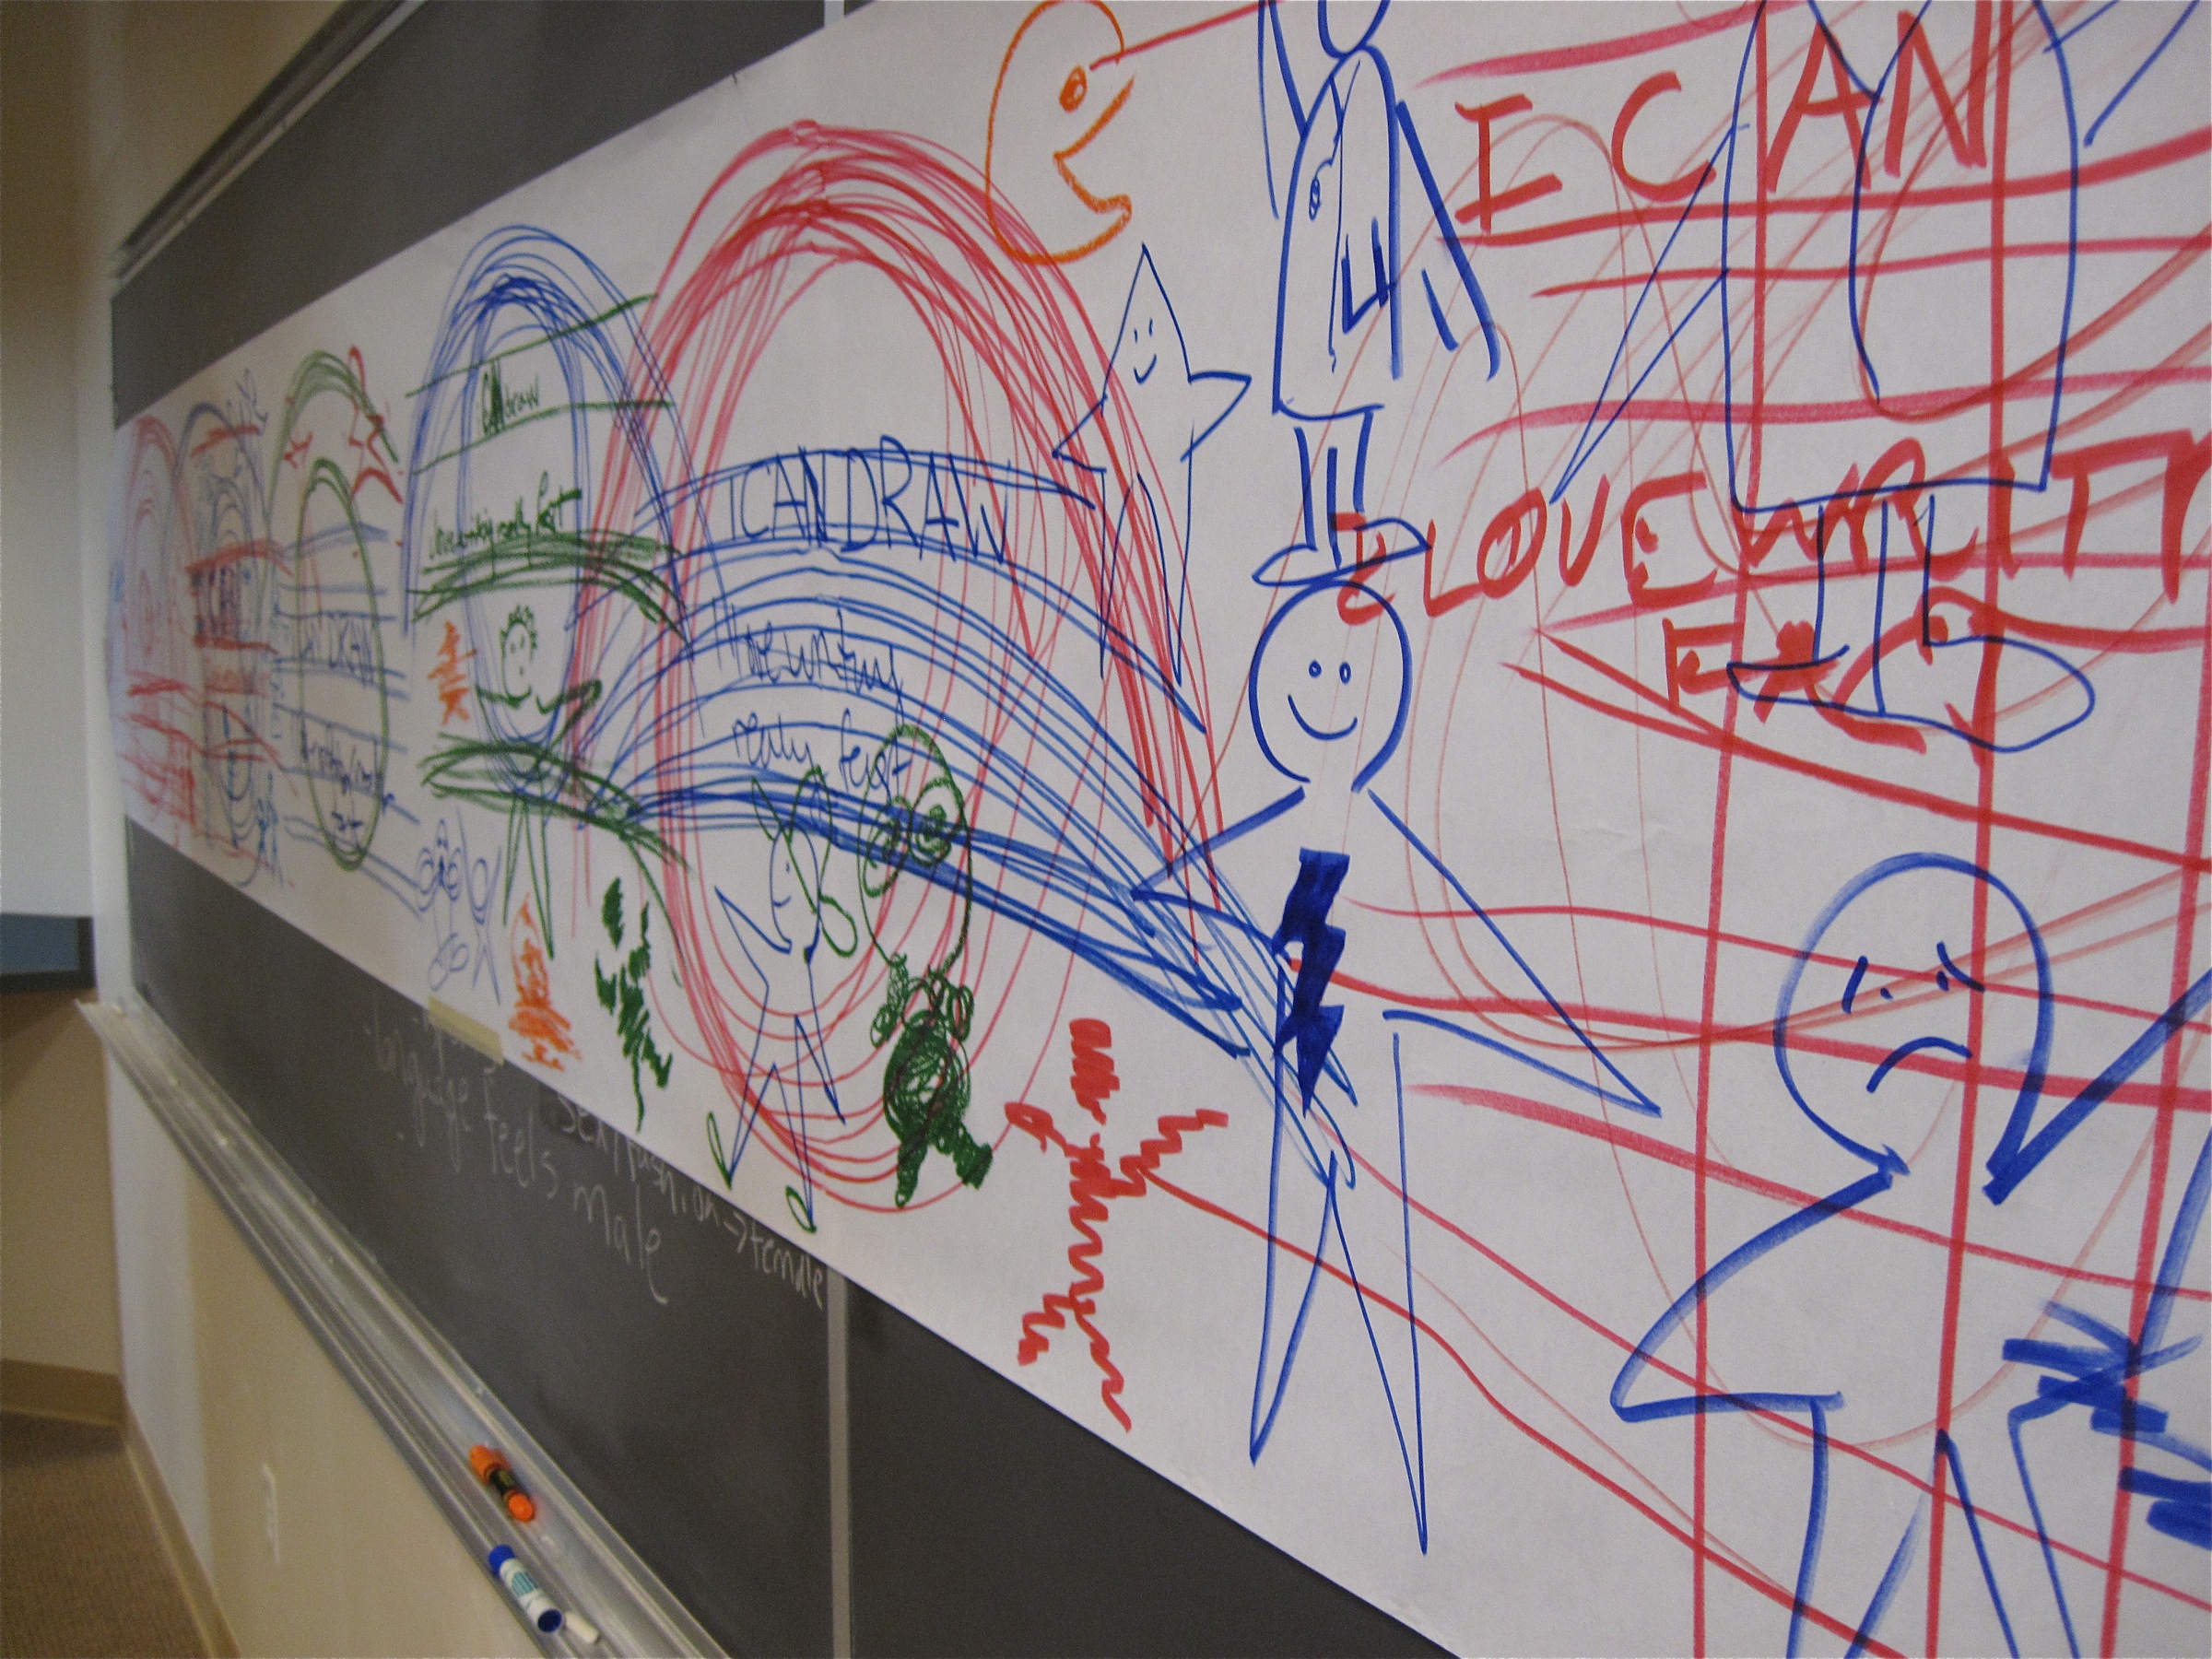
line, vancouver, art, sketch, drawing, design, mural, nv09, northernvoice09